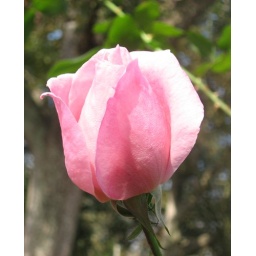
a pretty pink rose in my granddaddy's garden